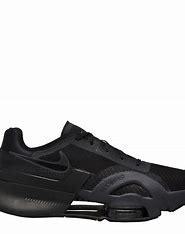
Brand: Nike
Model: Air Zoom Superrep